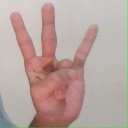
अक्षर: क्ष